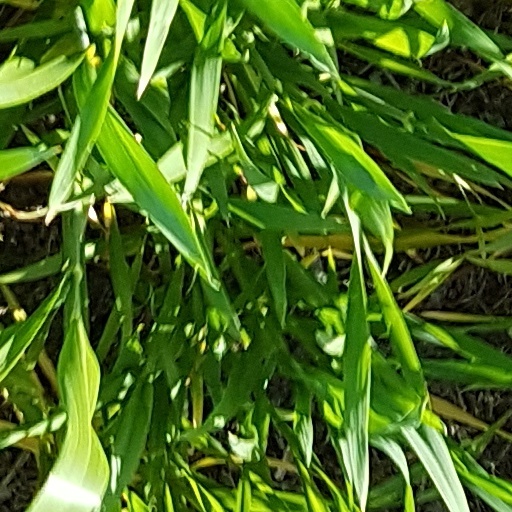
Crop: wheat